Eid Municipality (Sogn og Fjordane)

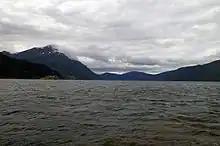
Hundvikfjord seen from Anda

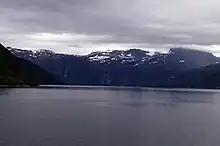
Isefjord, between Eid and Bremanger

The municipality of Eid was located in the northernmost part of Sogn og Fjordane county. It was located along the northern shores of the Nordfjorden and it surrounded the Eidsfjorden branch off of the main Nordfjorden. Eid Municipality was bordered to the west by Vågsøy Municipality, to the south by Bremanger Municipality and Gloppen Municipality, to the east by Stryn Municipality and Hornindal Municipality, and to the north by Volda Municipality and Vanylven Municipality (both in Møre og Romsdal county).